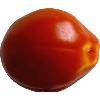
Label: Tomato 1